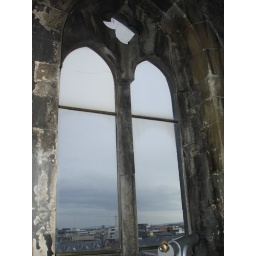
Dublinia, The Viking Worlda window in the tower